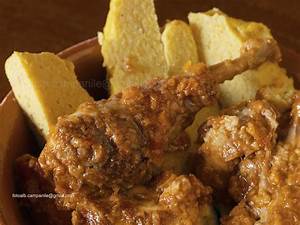
Label: chicken